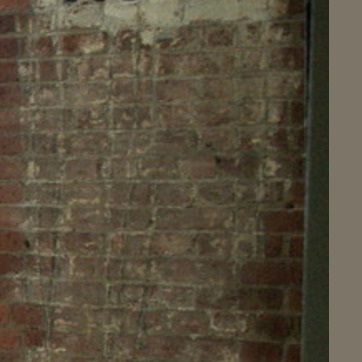
Material: brick